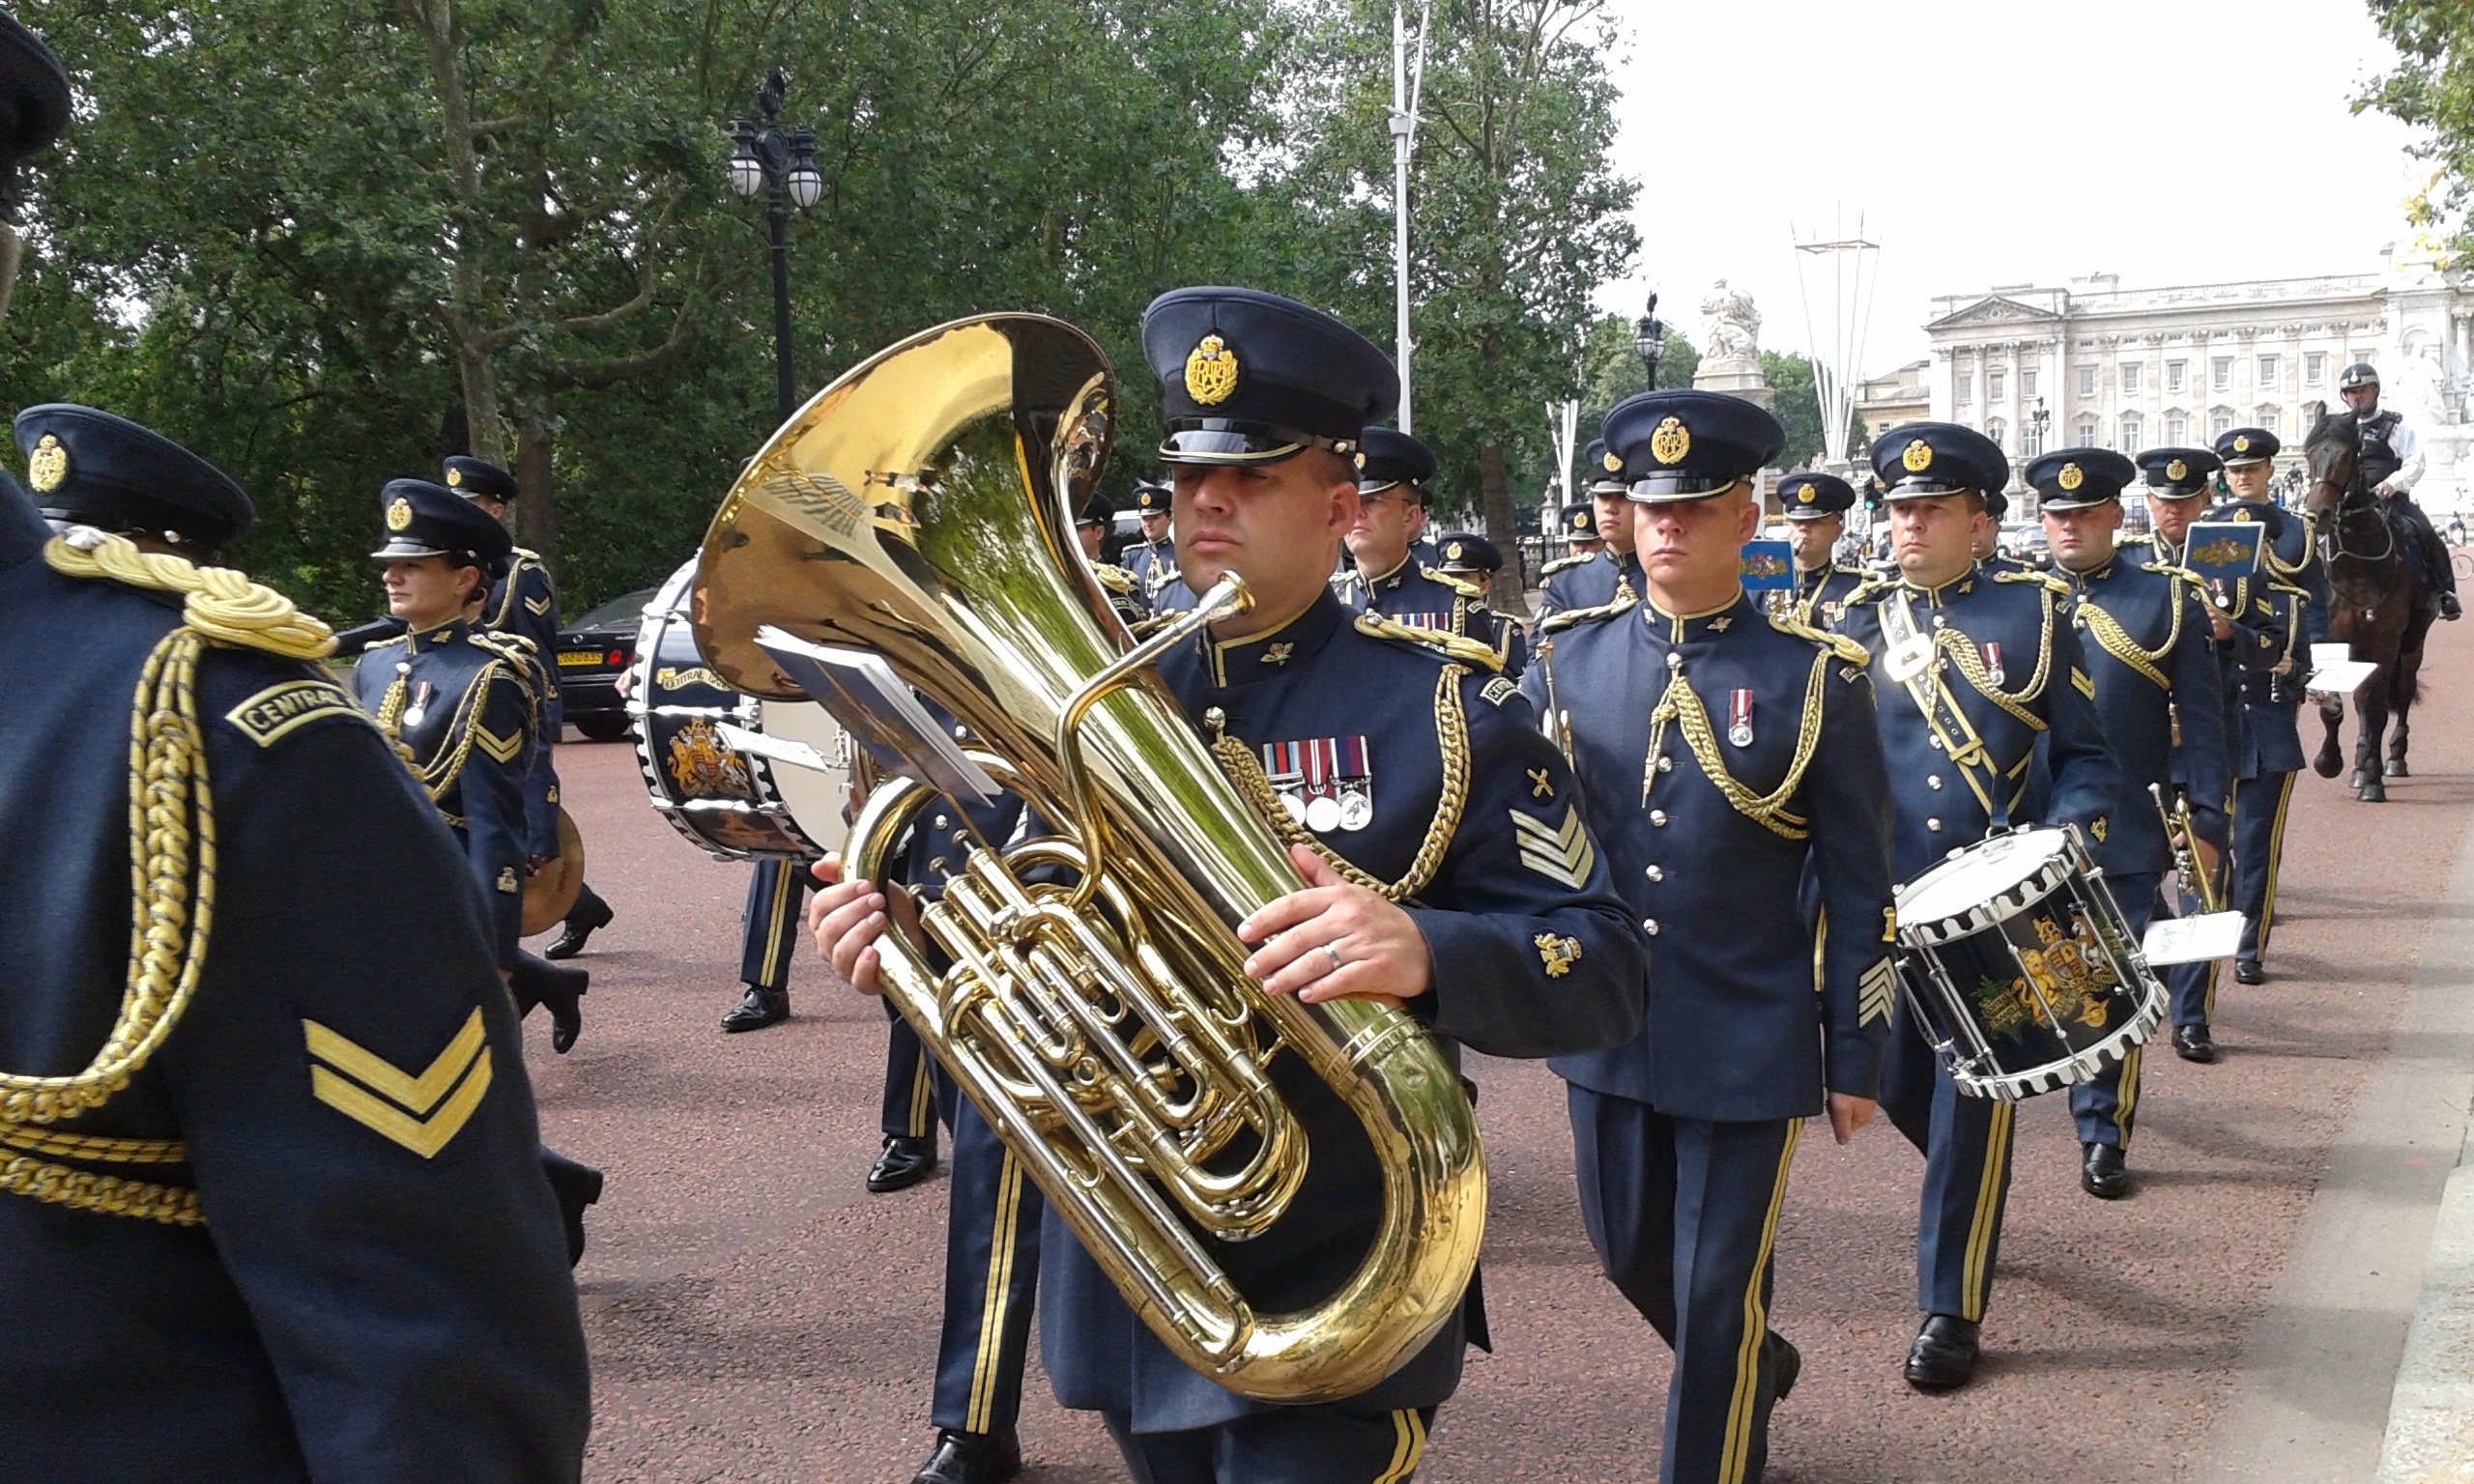
person, band, musician, profession, musical instrument, marching band, festival, tuba, guard, marching, brass instrument, changing the guard, buckingham palace, musical ensemble